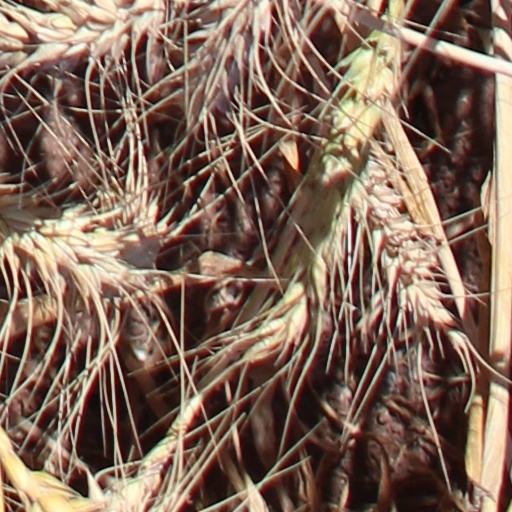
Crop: wheat